Apache (rapper)

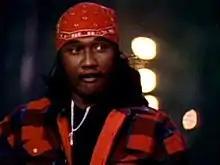
Apache in his "Gangsta Bitch" video

Anthony Peaks (December 26, 1964 – January 22, 2010), better known as Apache, was an American rapper.